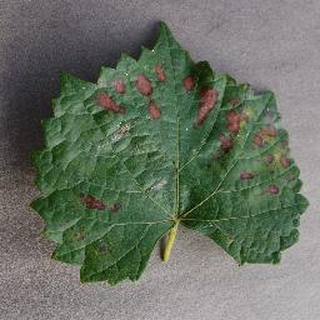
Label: grape_esca_black_measles